Francesc Vicent Garcia

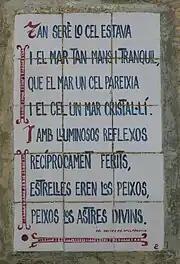
Poem of the Vallfogona Rector in a street in Vallfogona de Riucorb

Francesc Vicent Garcia i Ferrandis was an early modern Catalan poet known by the pseudonym of the Vallfogona Rector. He was born in Zaragoza in 1579 and died in Vallfogona de Riucorb (Conca de Barberà) in 1623. In 1605 he was ordained in Vic.